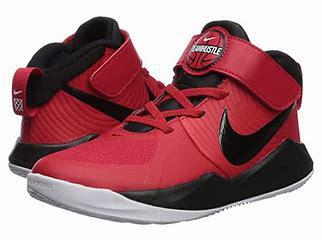
Brand: Nike
Model: Team Hustle D 9